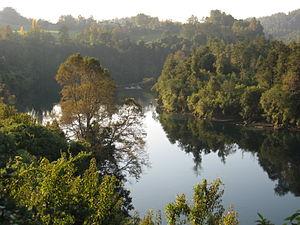
Le río San Pedro est un fleuve situé dans la province de Valdivia au sud du Chili. Il draine les eaux du lac Riñihue, le dernier des « Siete Lagos » et se jette dans le río Calle-Calle qui, à son tour, se jette dans le río Valdivia, et qui finit dans la baie de Corral qui donne sur l'océan Pacifique. Le río San Pedro était connu comme étant un bon lieu pour la pratique de la pêche et celle du rafting avant la construction du barrage hydroélectrique du même nom.